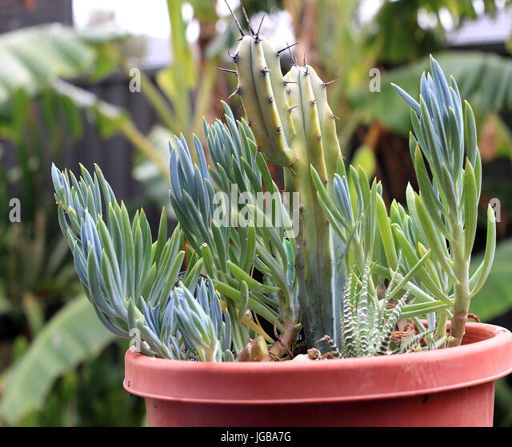
mixed succulents and cactus growing in a pot